Spain national rugby union team

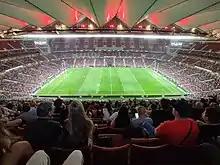
Spain playing Classic All Blacks at Metropolitano Stadium in 2022.

Spain missed the qualification for the 2011 Rugby World Cup in New Zealand, this time struggling through their fixtures. They lost 8 of their 10 fixtures, beating only Germany those two times, and missed out on advancing to the next round of qualifying.